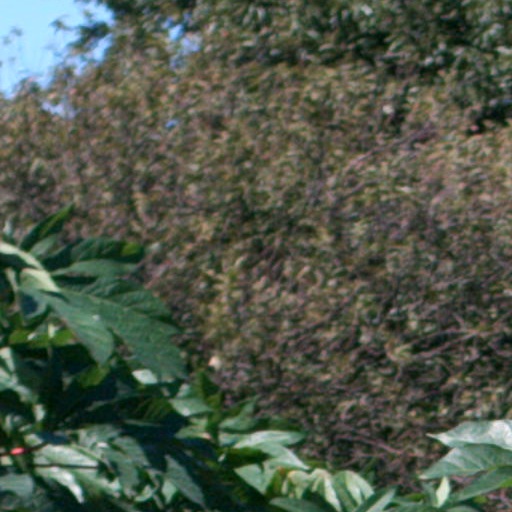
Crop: cassava